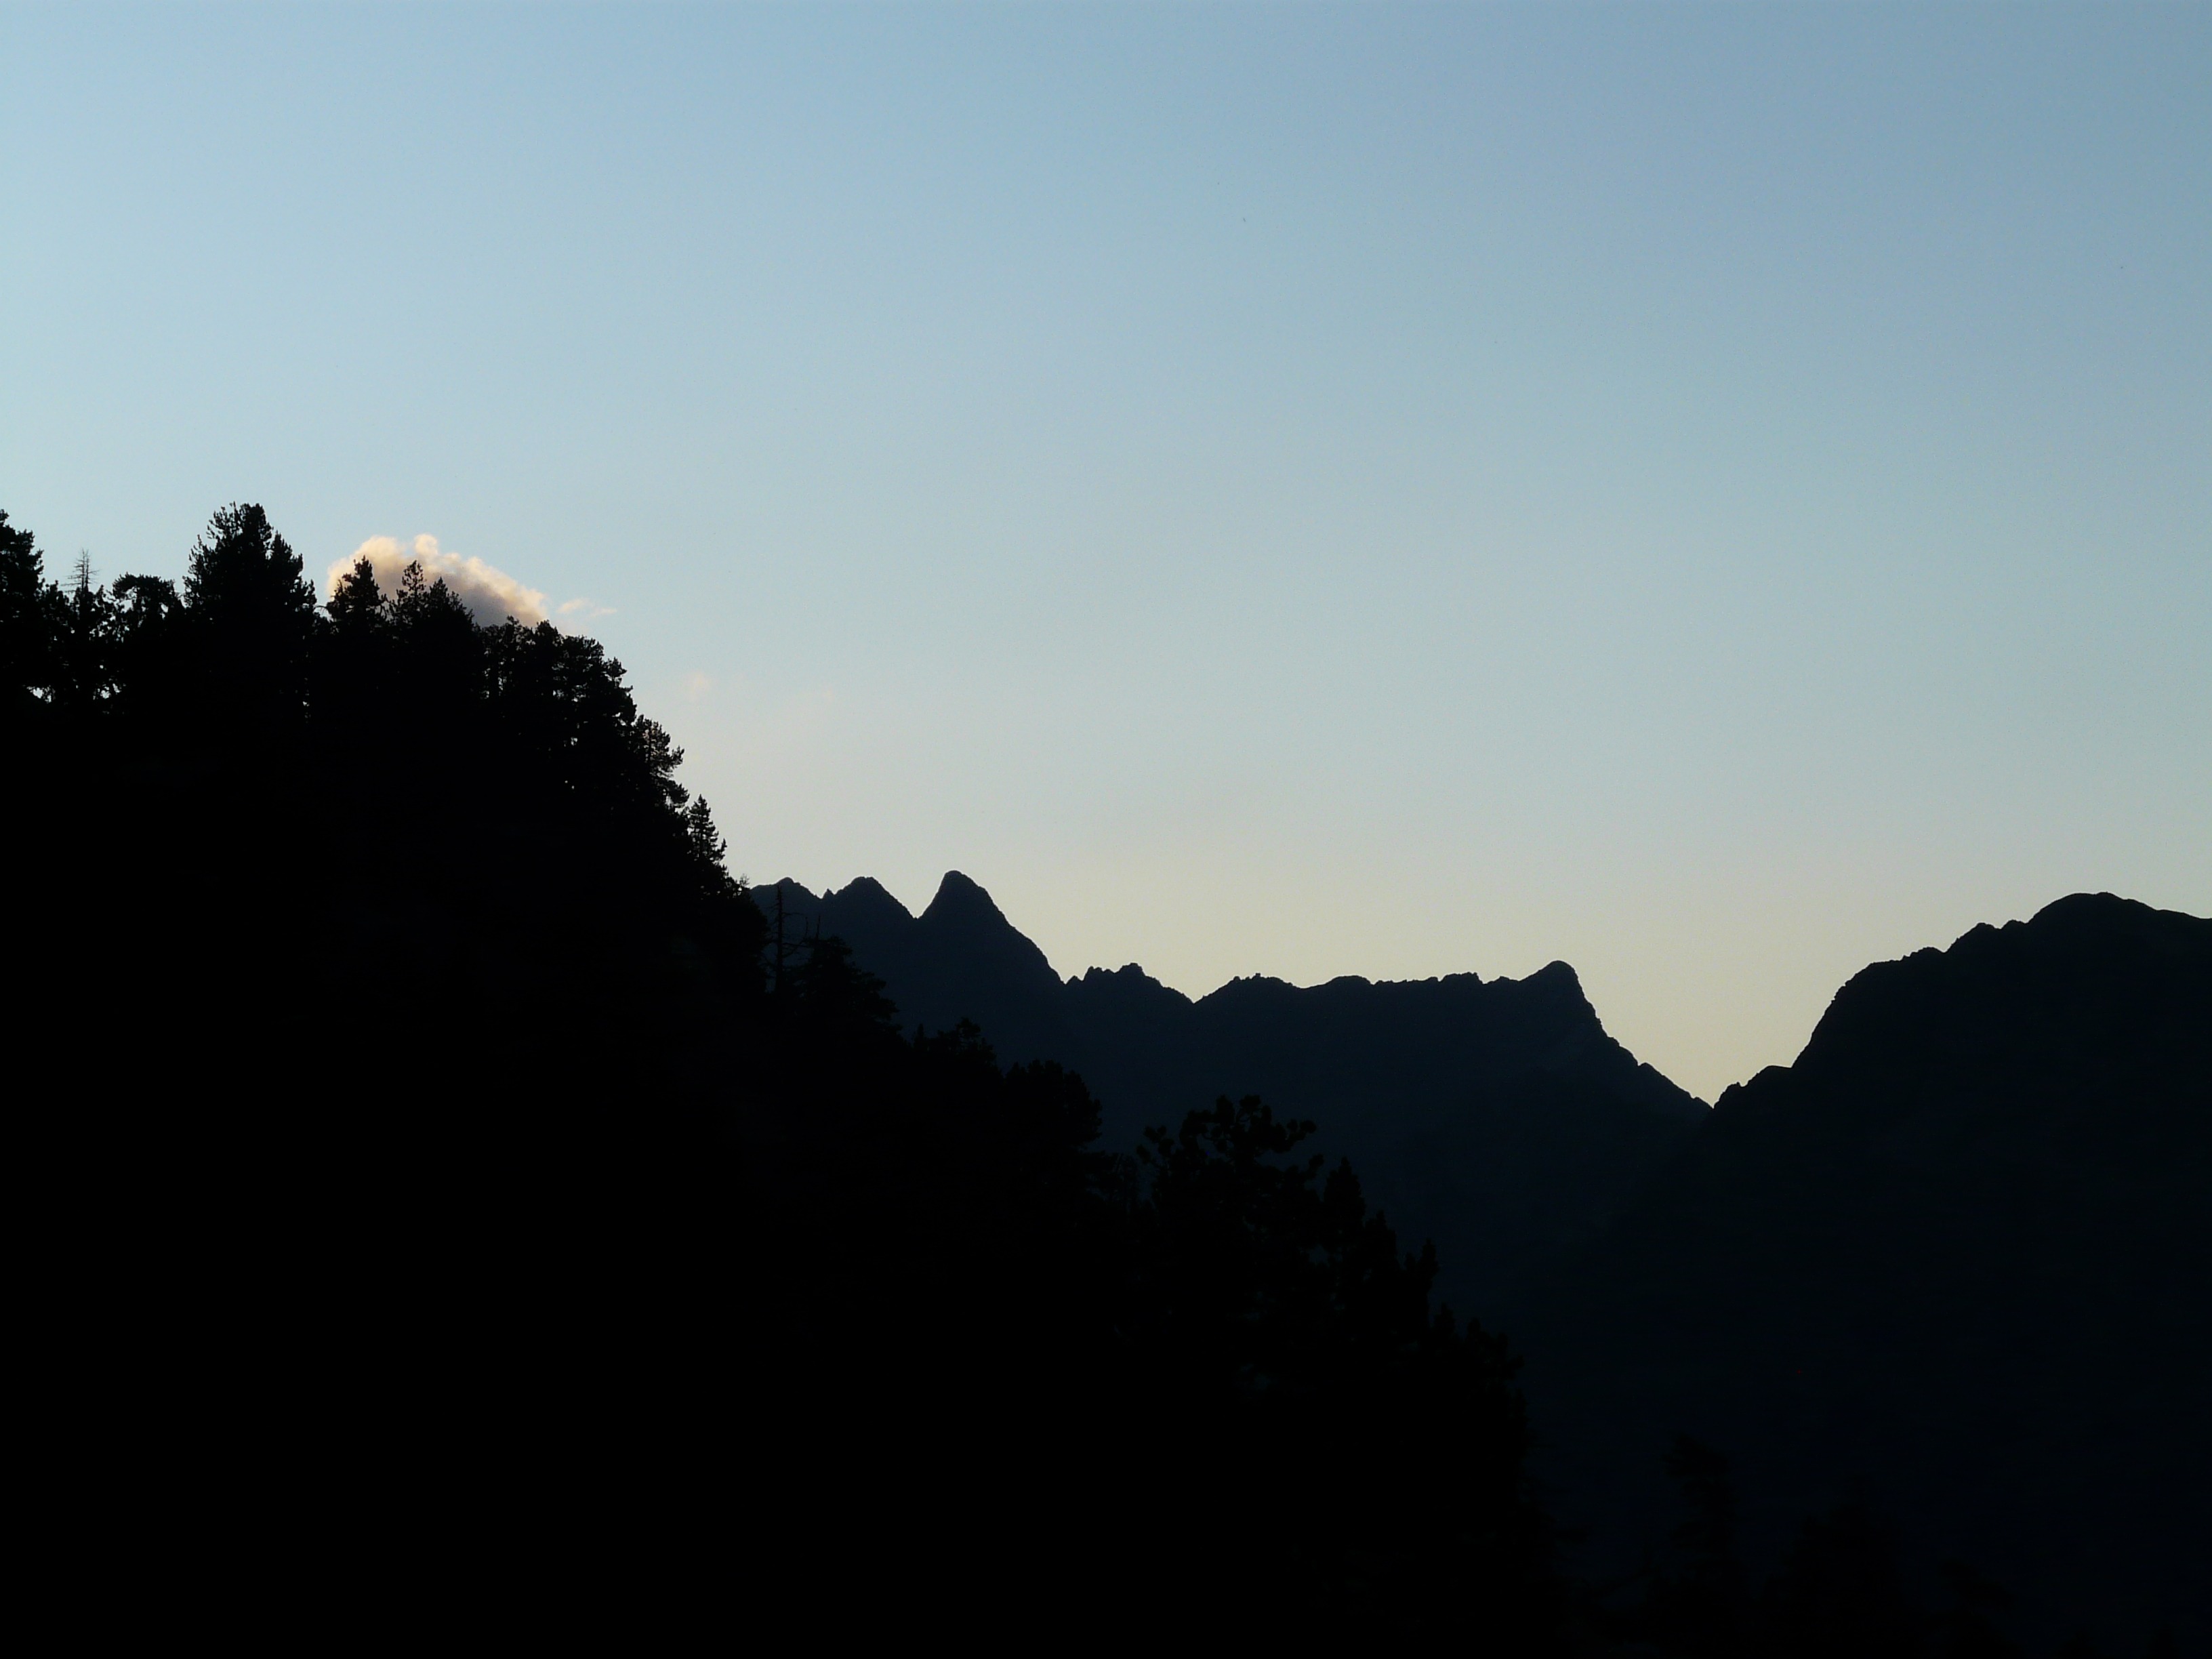
tree, nature, horizon, mountain, cloud, sky, sunrise, sunset, hiking, sunlight, morning, hill, view, dawn, valley, mountain range, panorama, dusk, evening, leisure, summit, mountains, wide, beautiful, silhouettes, pyrenees, more, landform, pico aneto, geographical feature, atmospheric phenomenon, mountainous landforms